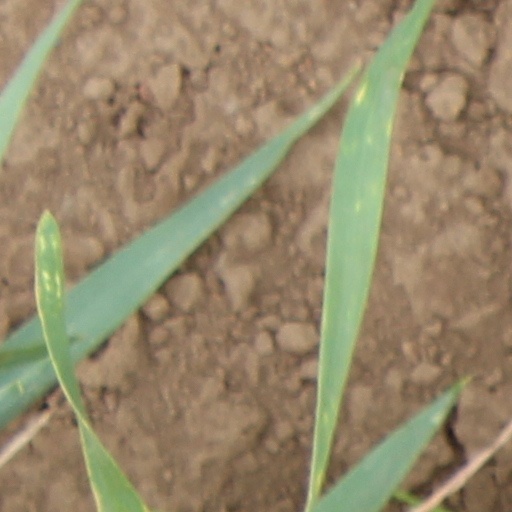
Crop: wheat